Cumberland River

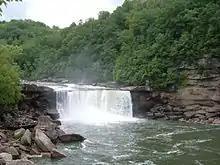
Cumberland falls

Beyond Cumberland Falls, the river turns abruptly west once again and continues to expand as other creeks and streams feed into it. It receives the Laurel and Rockcastle rivers from the northeast, followed by the Big South Fork of the Cumberland River from the south. From here it flows into the man-made Lake Cumberland, formed by Wolf Creek Dam. The more than reservoir is one of the largest artificial lakes in the eastern US.